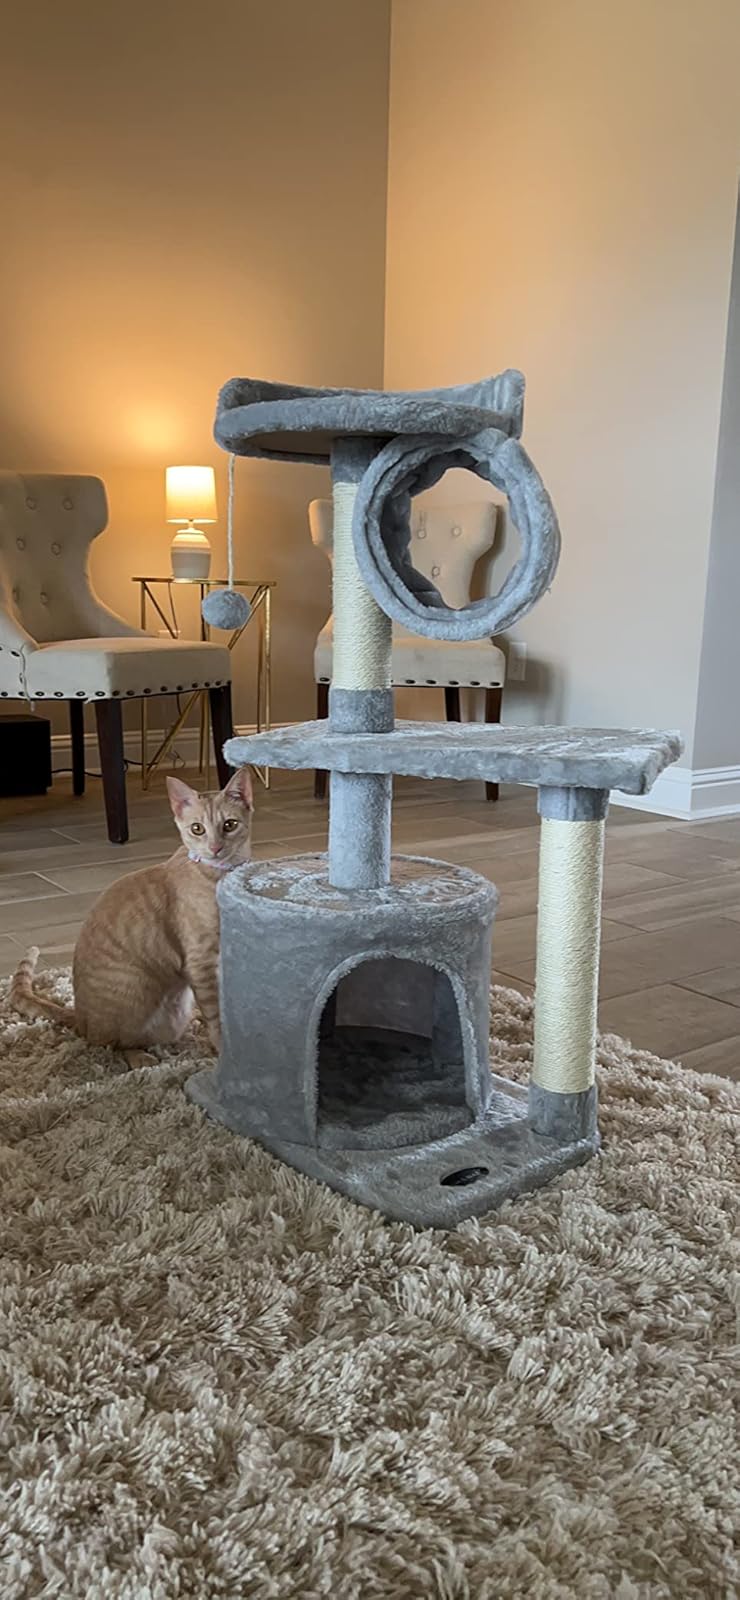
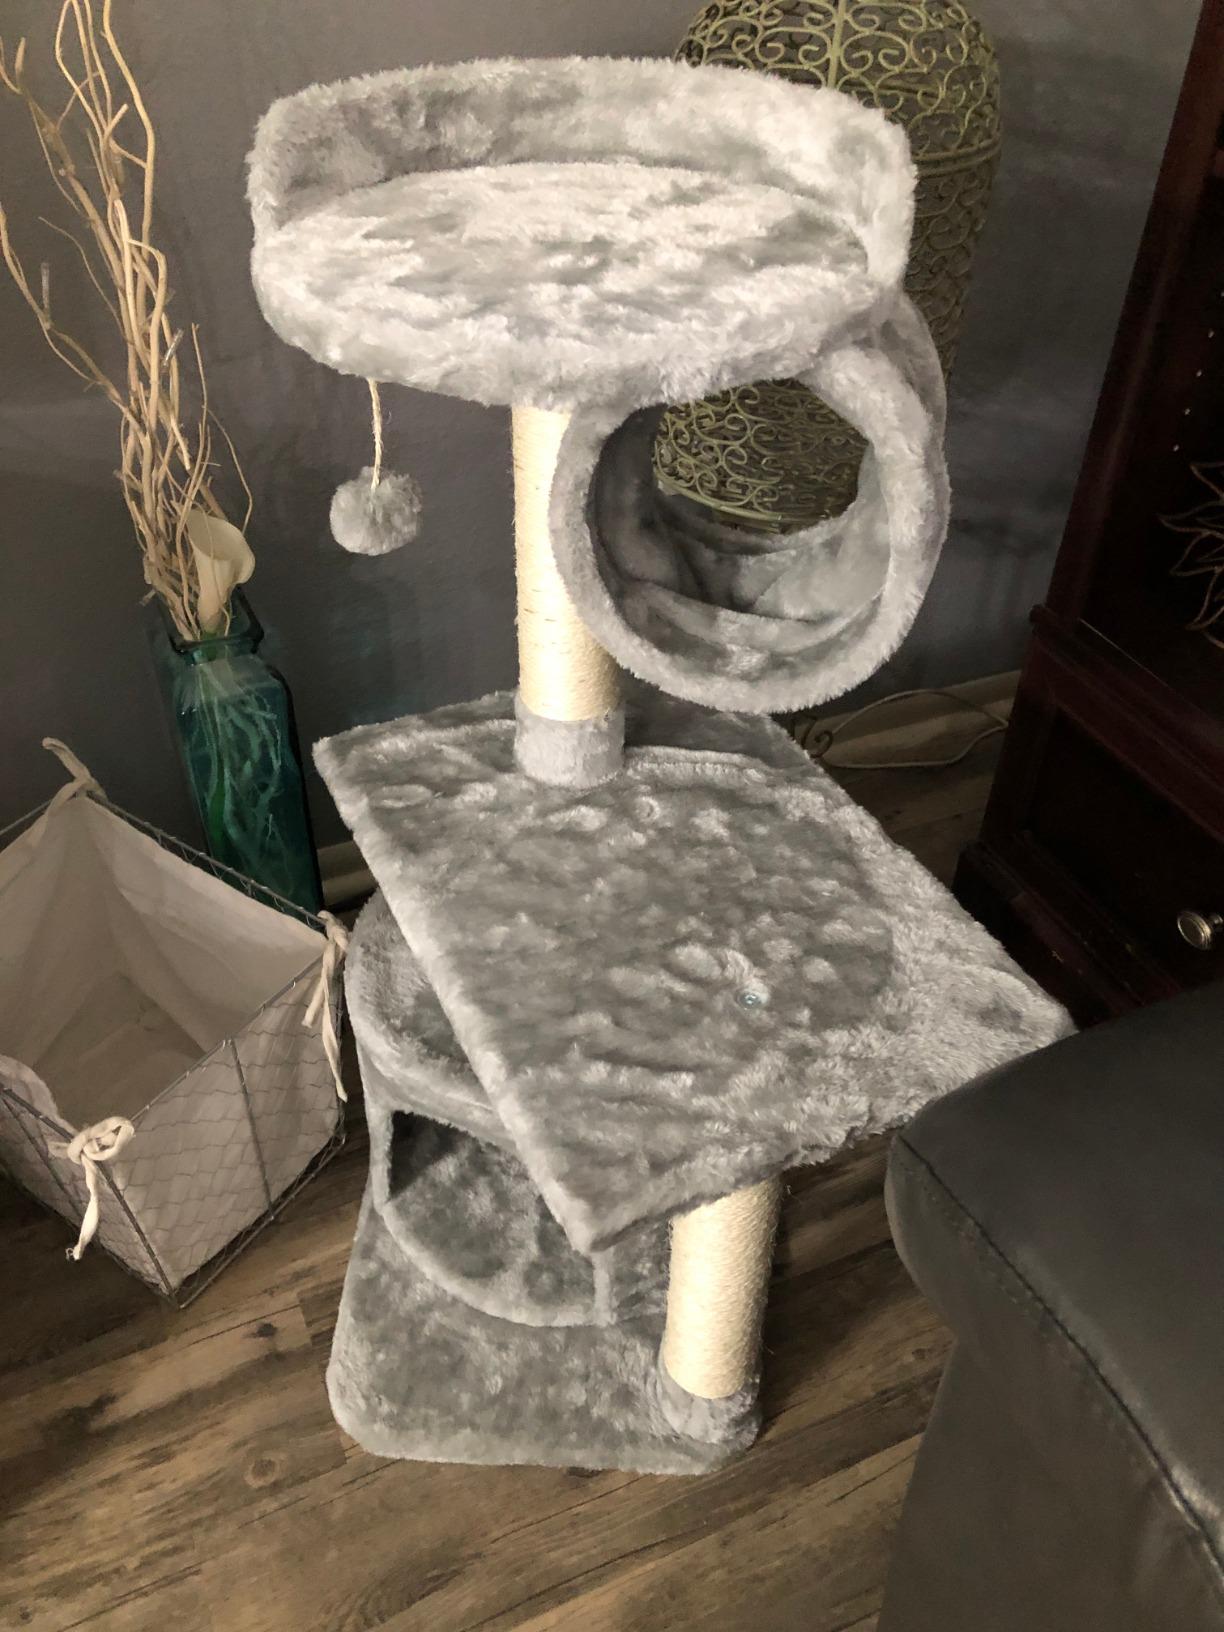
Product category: items_cat tree
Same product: yes